Unified Modeling Language

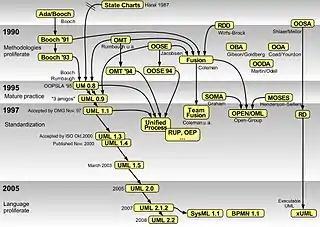
History of object-oriented methods and notation

UML has evolved since the second half of the 1990s and has its roots in the object-oriented programming methods developed in the late 1980s and early 1990s. The timeline (see image) shows the highlights of the history of object-oriented modeling methods and notation.